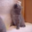
Label: cat